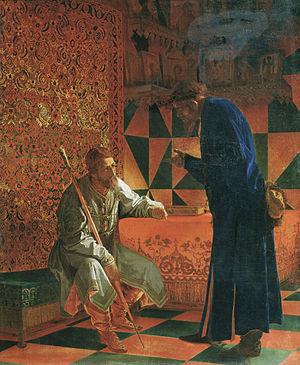
Grigori Loukianovitch Skouratov-Belski, plus connu sous le nom de Maliouta Skouratov est un des chefs de l'Opritchnina durant le règne d'Ivan le Terrible.